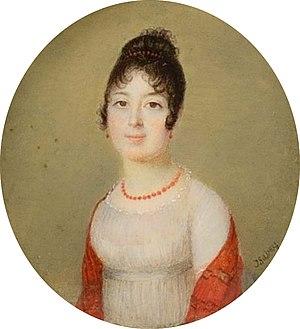
Portrait de Mlle Stéphanie de Tascher (1788-1832), duchesse d'Arenberg, puis marquise de Chaumont-Quitry